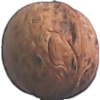
Label: walnut